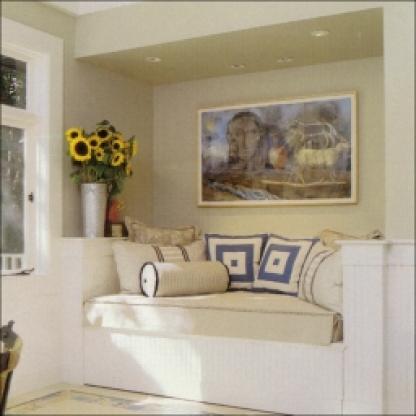
Scene: Indoor